Jishnu Gupta

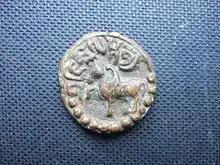
Copper coin of Jishnu Gupta (c. 622–633) of Abhira-Gupta dynasty. Obverse. The inscription above the winged horse is "Sri Jishnu Guptasya"

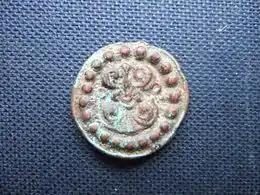
Copper coin of Jishnu Gupta (c. 622–633) of Abhira-Gupta dynasty. Reverse

Jishnu Gupta, often spelled Jishnugupta, was a de facto ruler of Nepal in the 7th century during the time of the Lichchhavi dynasty. Initially sharing the administrative powers with Dhruvadeva from 624 CE, he became the highest authority in the realm from around 627. He belonged to the Abhira-Gupta dynasty.